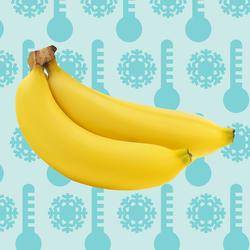
Label: Banana